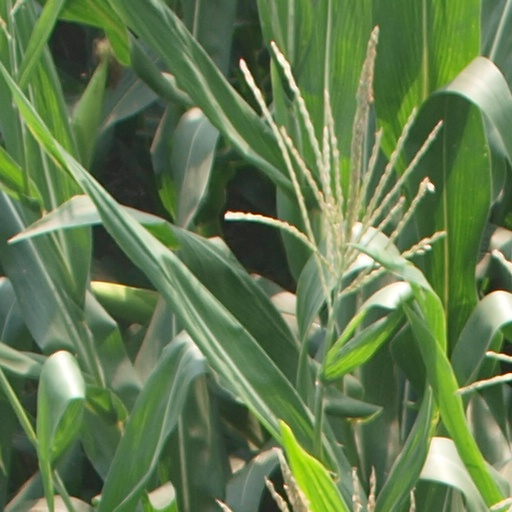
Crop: maize; corn